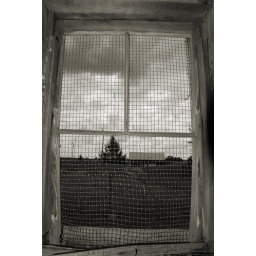
View out the window in the chicken house